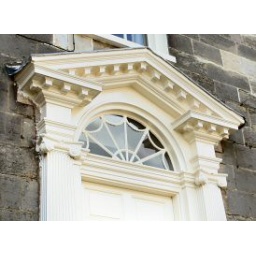
My favourite house and door in Petworth.